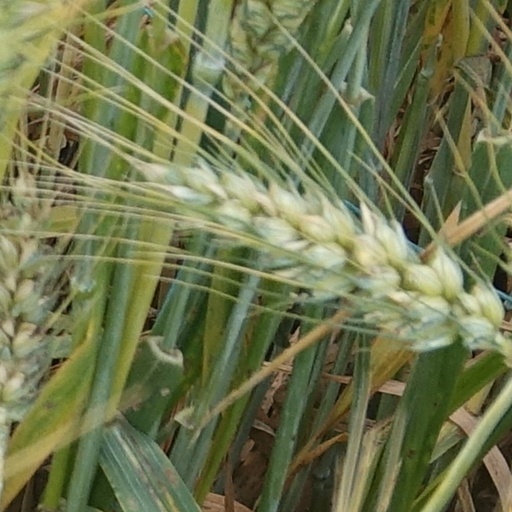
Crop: wheat